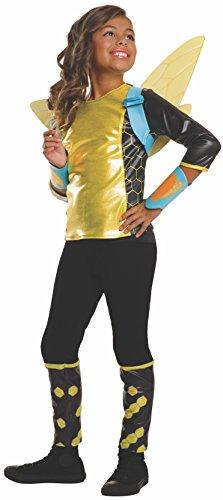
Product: Rubie's Costume Kids DC Superhero Girls Deluxe Bumblebee Costume, Large
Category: Toys & Games | Dress Up & Pretend Play | Costumes
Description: Deluxe costume top, pants, wings, and gauntlets.
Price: $23.10
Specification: ProductDimensions:17x11x3inches|ItemWeight:15.2ounces|ShippingWeight:15.2ounces(Viewshippingratesandpolicies)|DomesticShipping:ItemcanbeshippedwithinU.S.|InternationalShipping:ThisitemcanbeshippedtoselectcountriesoutsideoftheU.S.LearnMore|ASIN:B01BF4LD78|Itemmodelnumber:620717_L|Manufacturerrecommendedage:8-10years